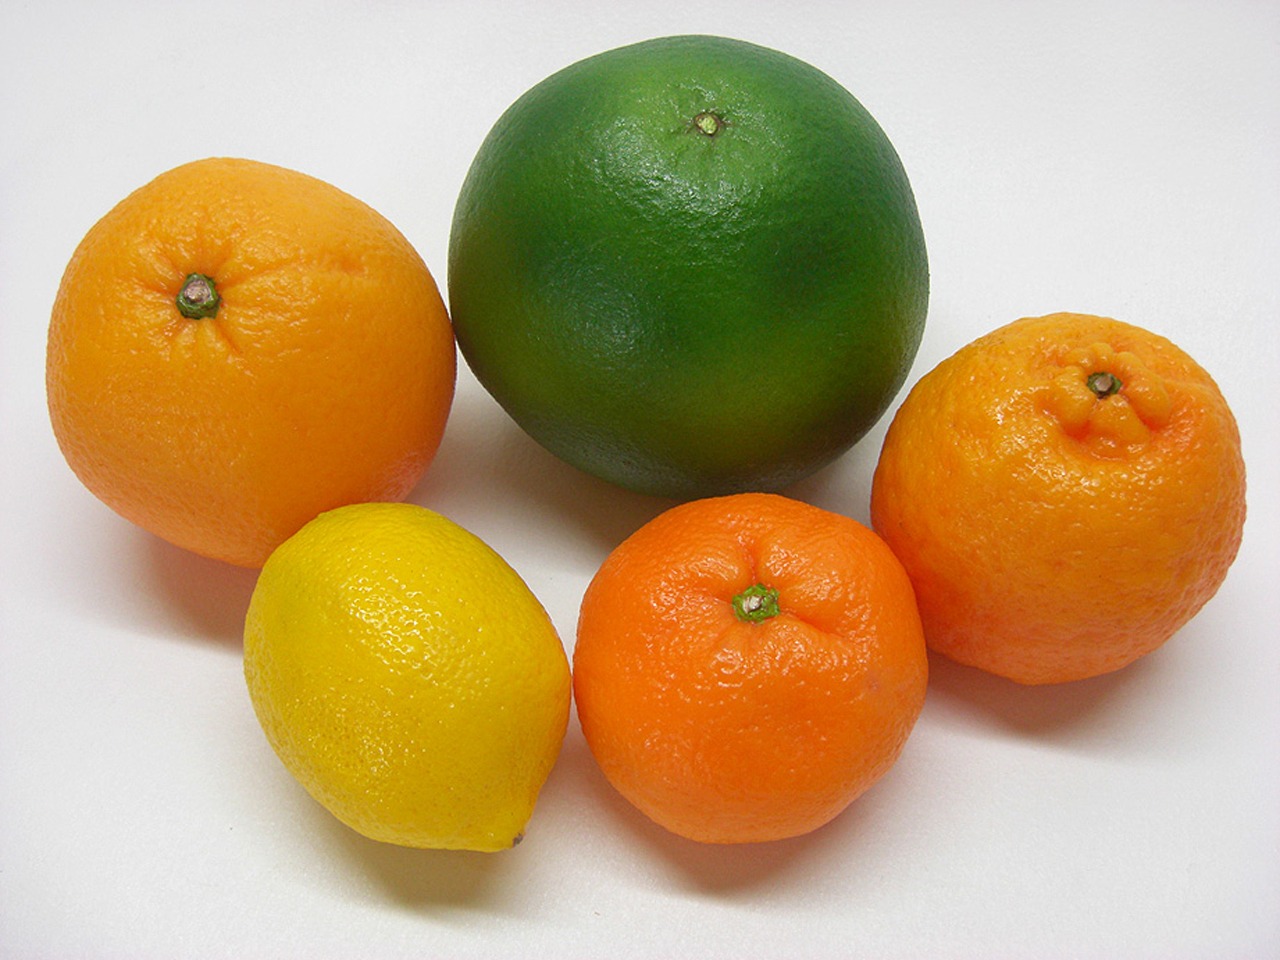
plant, fruit, orange, food, produce, lemon, fruits, tangerine, mandarin, kumquat, clementine, citrus, flowering plant, sweetie, bitter orange, mandarin orange, land plant, sweet lemon, meyer lemon, tangelo, valencia orange